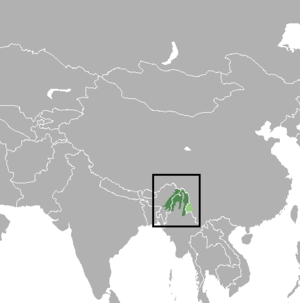
Le muntjac de Putao, appelé aussi muntjac feuille est une petite espèce de muntjac. Il a été décrit en 1997 par le biologiste Alan Rabinowitz lors de son étude sur le terrain dans le canton isolé de Naungmung en Birmanie. Rabinowitz a découvert l'espèce en examinant la petite carcasse d'un cerf qu'il croyait initialement être le juvénile d'une autre espèce ; cependant, il s'est avéré être la carcasse d'une femelle adulte. Il a réussi à obtenir des spécimens, à partir desquels l'analyse génétique a révélé une nouvelle espèce de cervidés. Les chasseurs locaux connaissaient l'espèce et l'appelaient « cerf feuille » parce que son corps pouvait être complètement enveloppé par une seule grande feuille. On le trouve en Birmanie et en Inde.